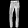
Label: Trouser